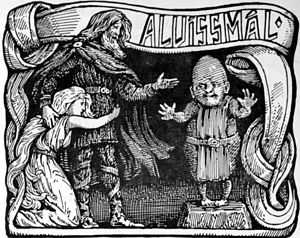
Alvísmál
Thor taler med Alvíss mens han beskytter sin datter. Illustration af W. G. Collingwood.
Alvísmál eller Alvíssmál et et digt i den Ældre Edda, der beskriver hvordan guden Thor narrer en dværg ved navn Alvis, der ønsker at gifte sig med hans datter. Digtet er sandsynligvis fra 1100-tallet, og er skrevet forholdsvis sent, i forhold til mange af de andre i den Ælde Edda idet Thor fremstår som klog.